Harvinder Singh (archer)

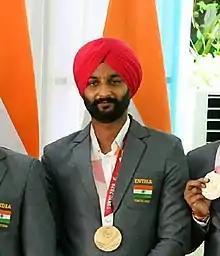
Singh in 2021

Harvinder Singh (born 25 February 1991) is an Indian paralympic archer. He is a double Paralympic medalist having won the gold at 2024 Paris and the bronze at 2020 Tokyo in the men's singles recurve archery event. His medals were the first Paralympic gold and bronze archery medals for India.